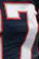
Number: 7